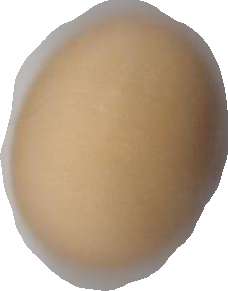
Variety: Anjasmoro